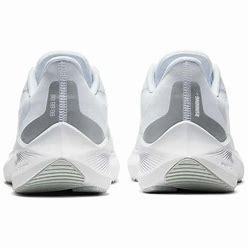
Brand: Nike
Model: Air Zoom Winflo 7